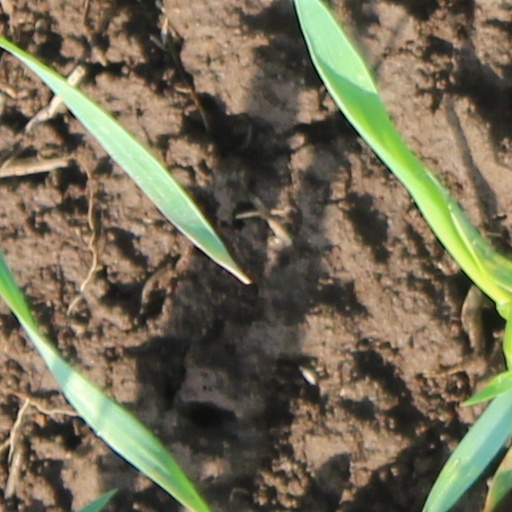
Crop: wheat